Cooliekkaran

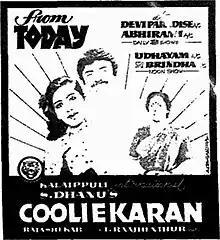
Theatrical release poster

Cooliekkaran is a 1987 Indian Tamil-language action thriller film directed by Rajasekhar and produced by S. Thanu. The film stars Vijayakanth and Rupini, in her Tamil cinema debut. It is a remake of the Hindi film "Kaalia" (1981). The film was released on 4 June 1987. Through this film Vijayakanth got the title "Puratchi Kalaignar", bestowed upon him by Thanu.